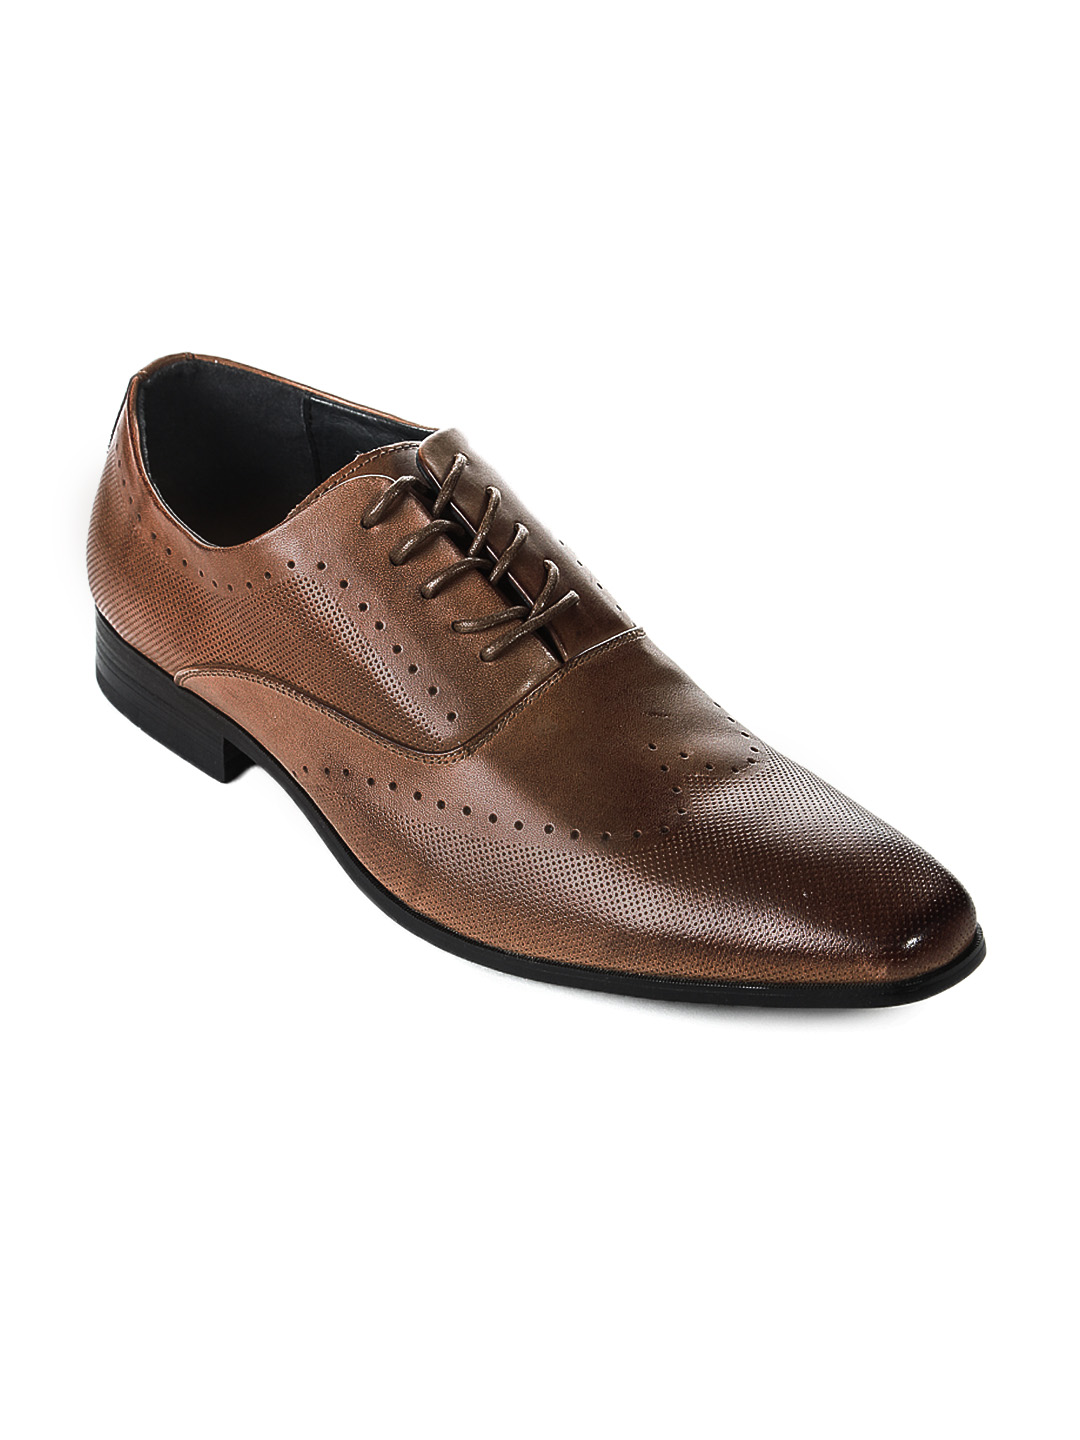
Homme Men Brown Formal Oxford Shoes
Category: Footwear / Shoes / Formal Shoes
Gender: Men
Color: Brown
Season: Summer 2012
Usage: Formal